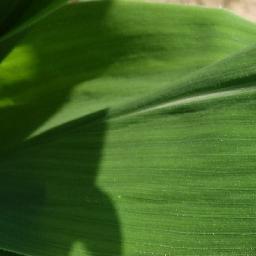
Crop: corn
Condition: (maize)_healthy